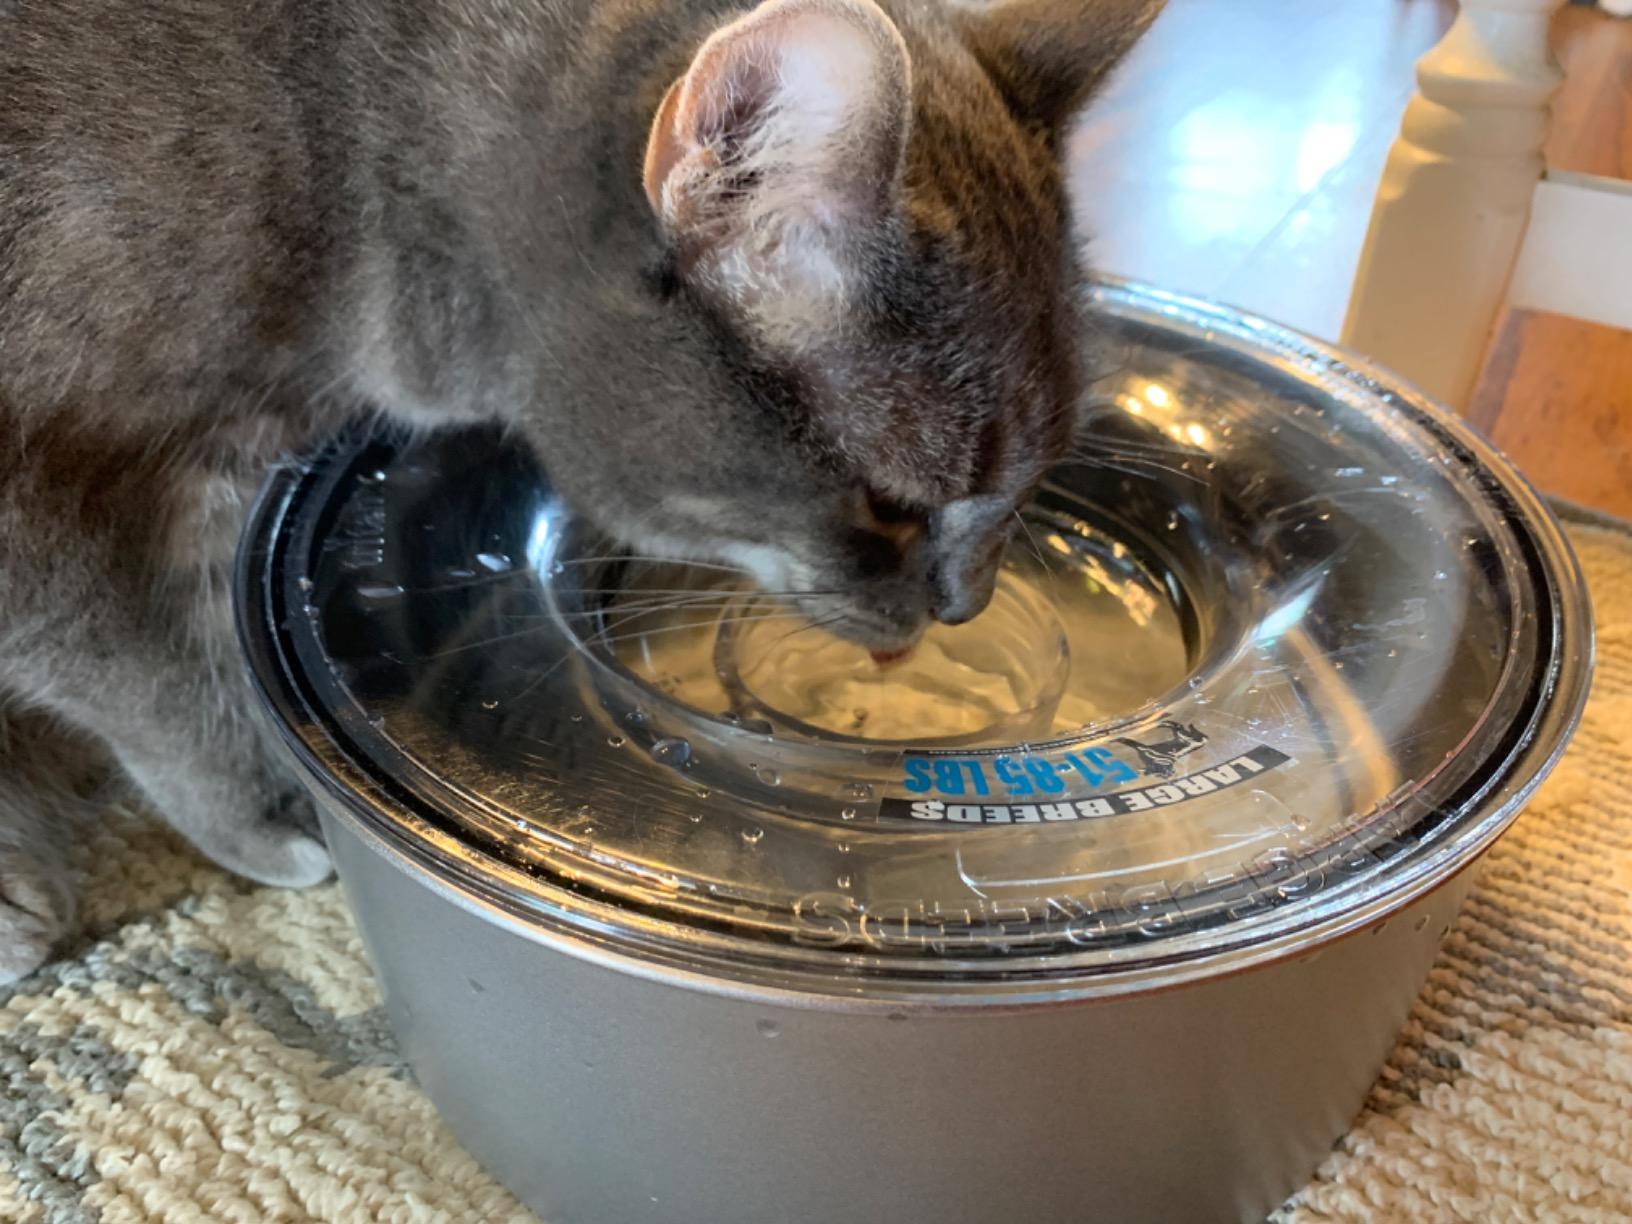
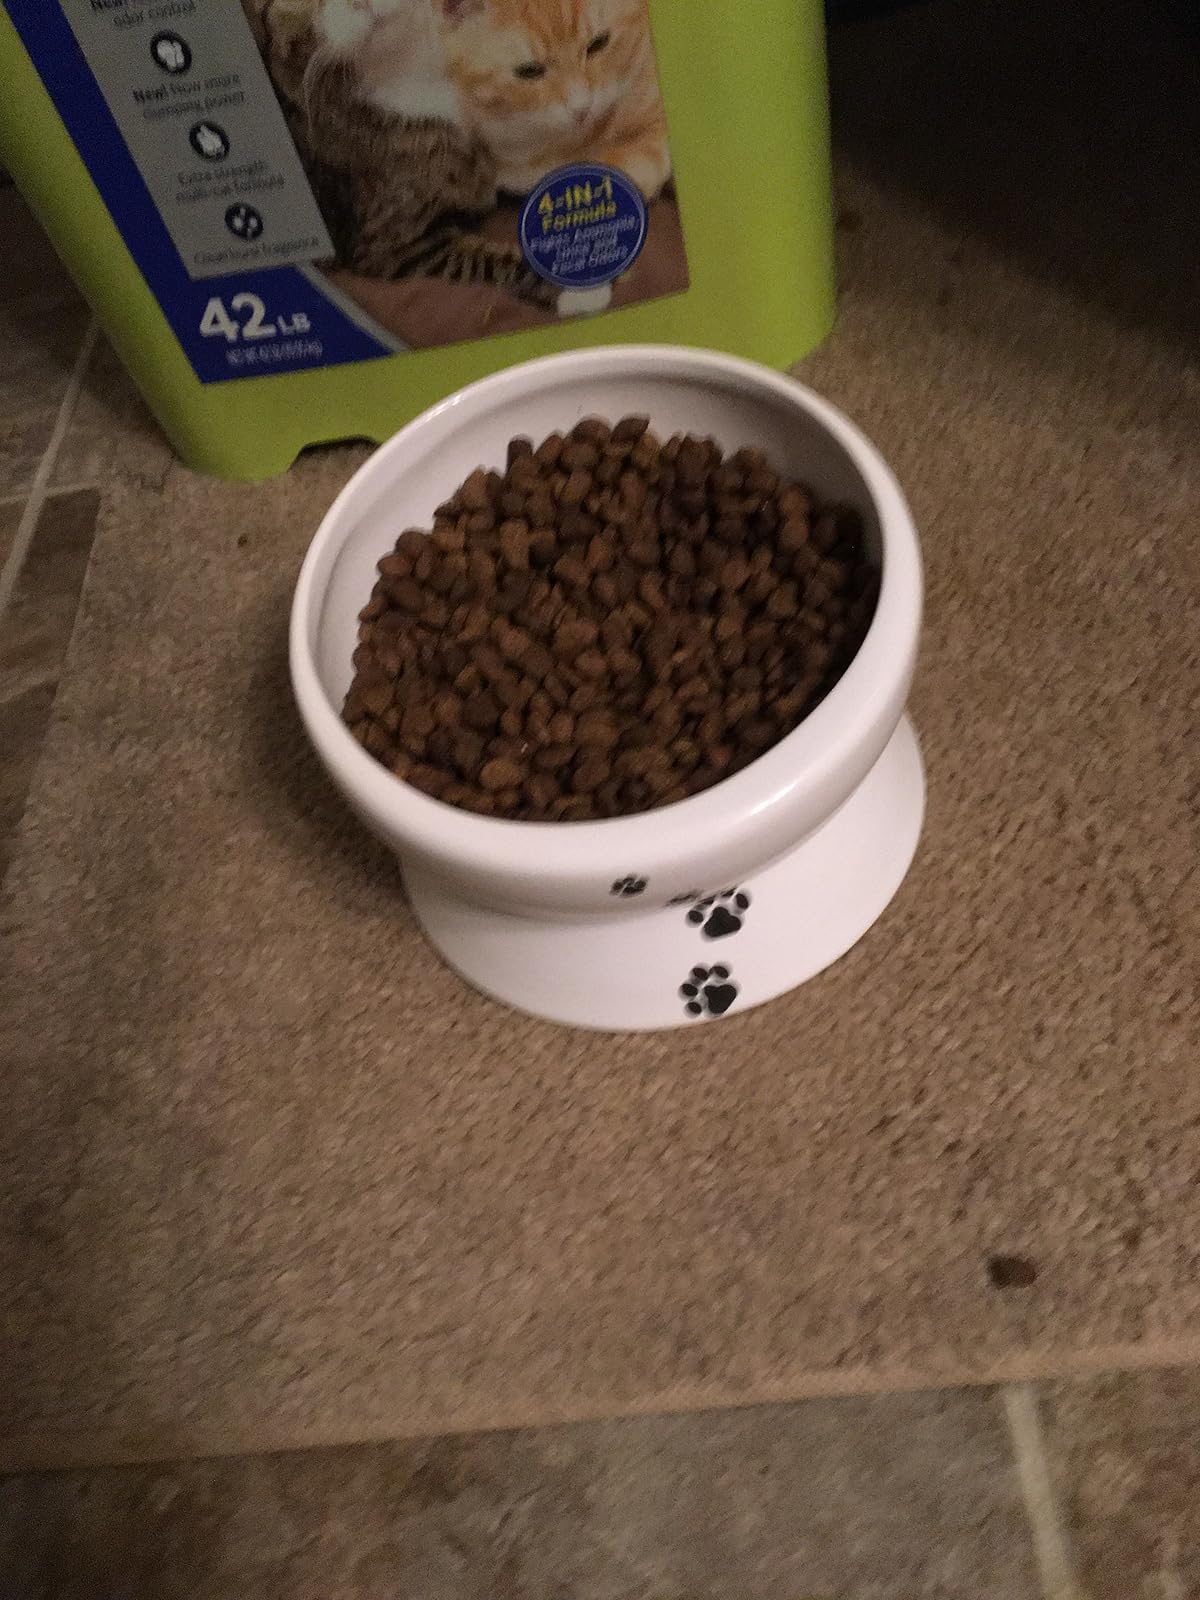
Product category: items_bowl
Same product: no